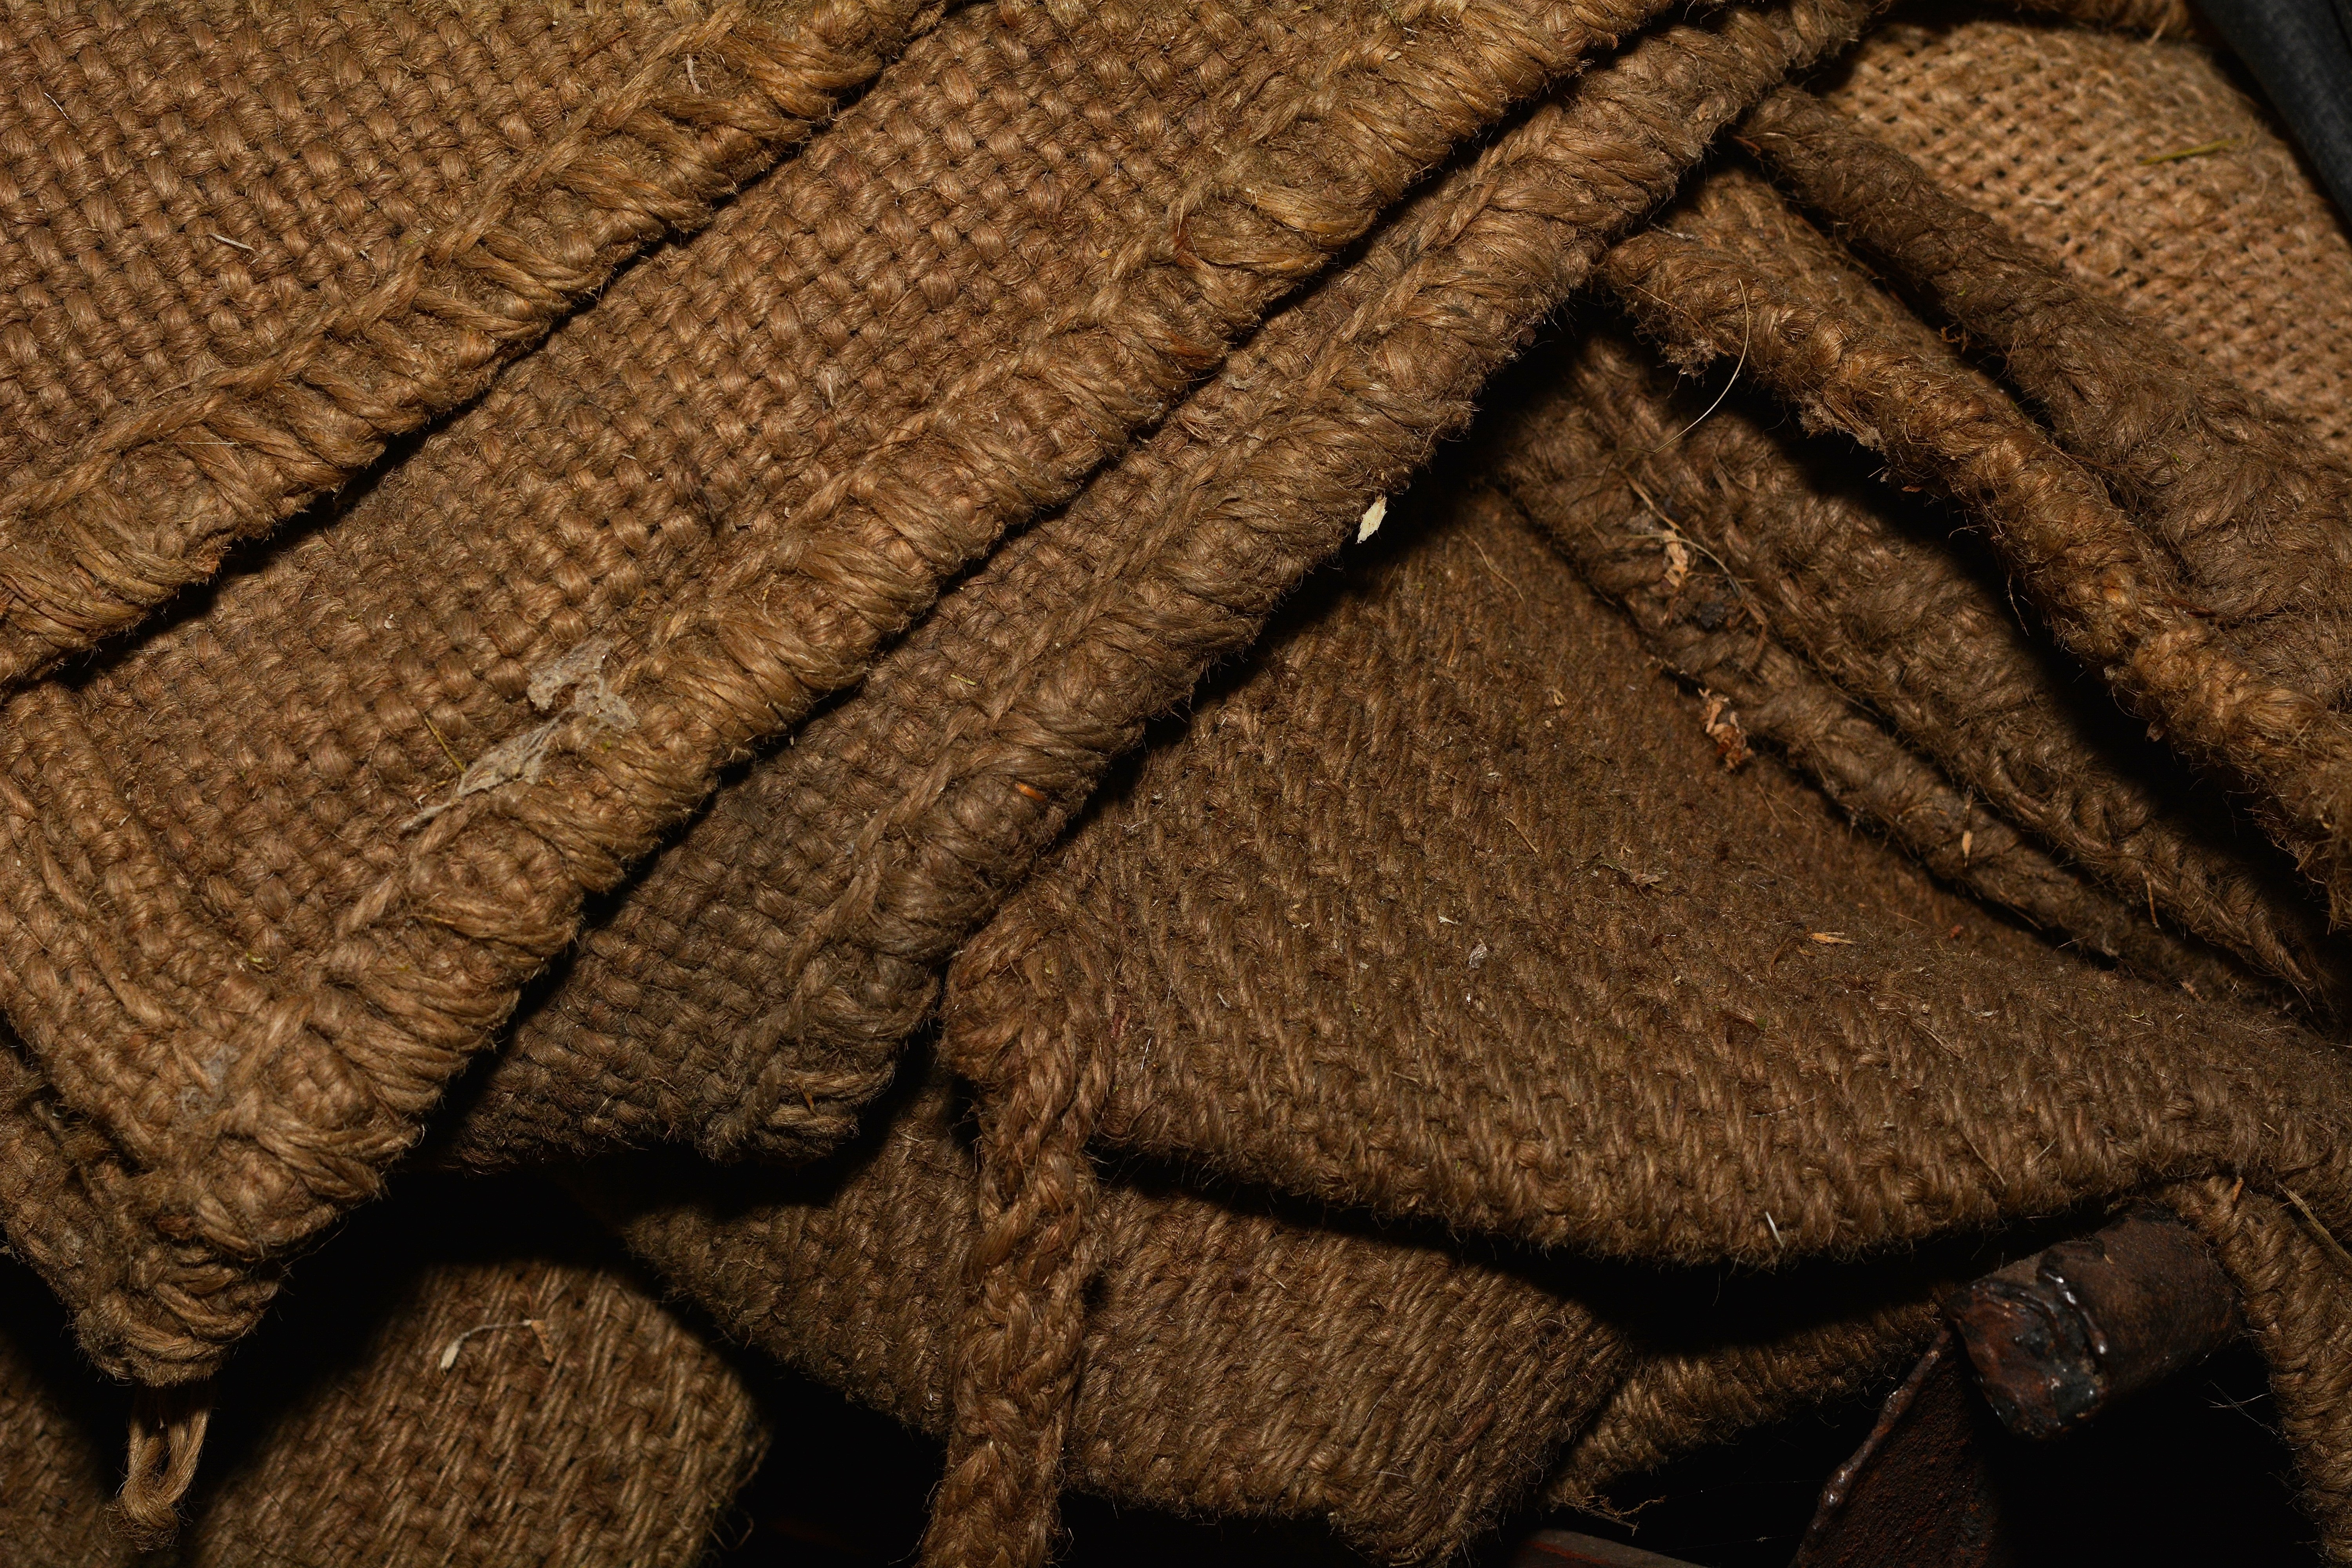
structure, wood, texture, leaf, old, pattern, brown, soil, dirty, clothing, agriculture, close, material, fabric, close up, textile, fibers, tissue, flooring, jute, jute bag, grass family, sand bags